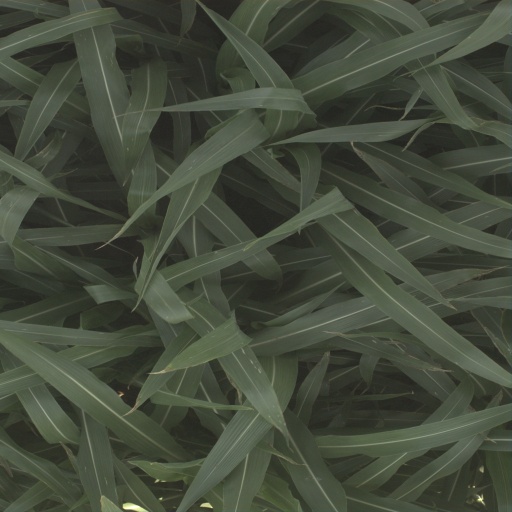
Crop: sorghum